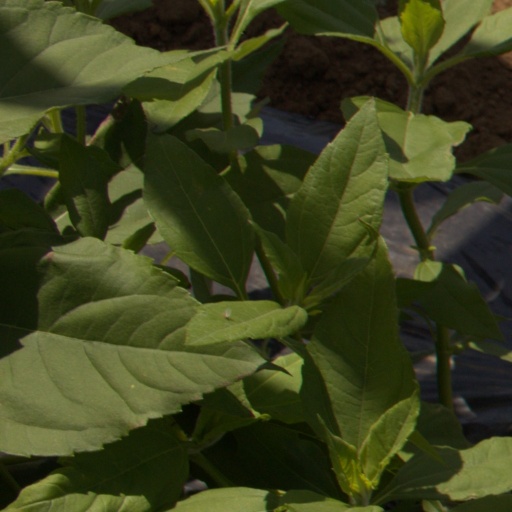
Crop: Jerusalem artichoke